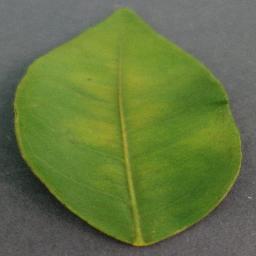
Label: Orange___Haunglongbing_(Citrus_greening)